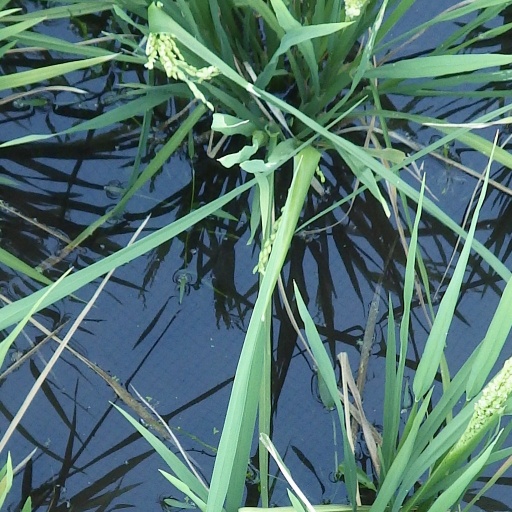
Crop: rice